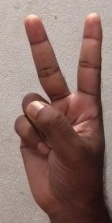
ASL sign: 2